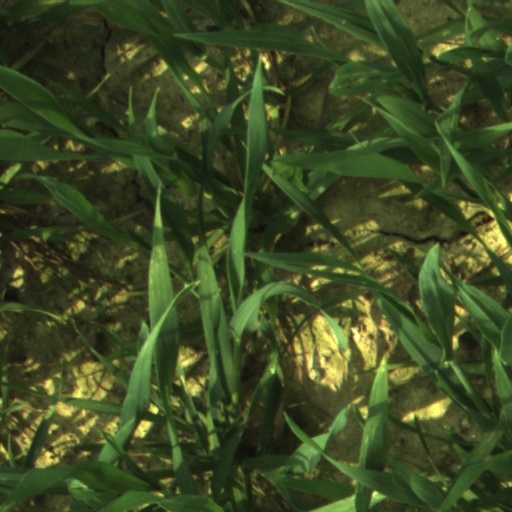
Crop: wheat